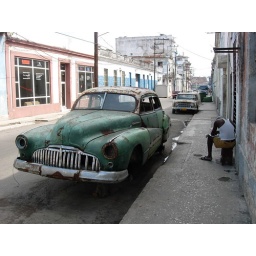
Guaranteed this car will be back on the road within days...